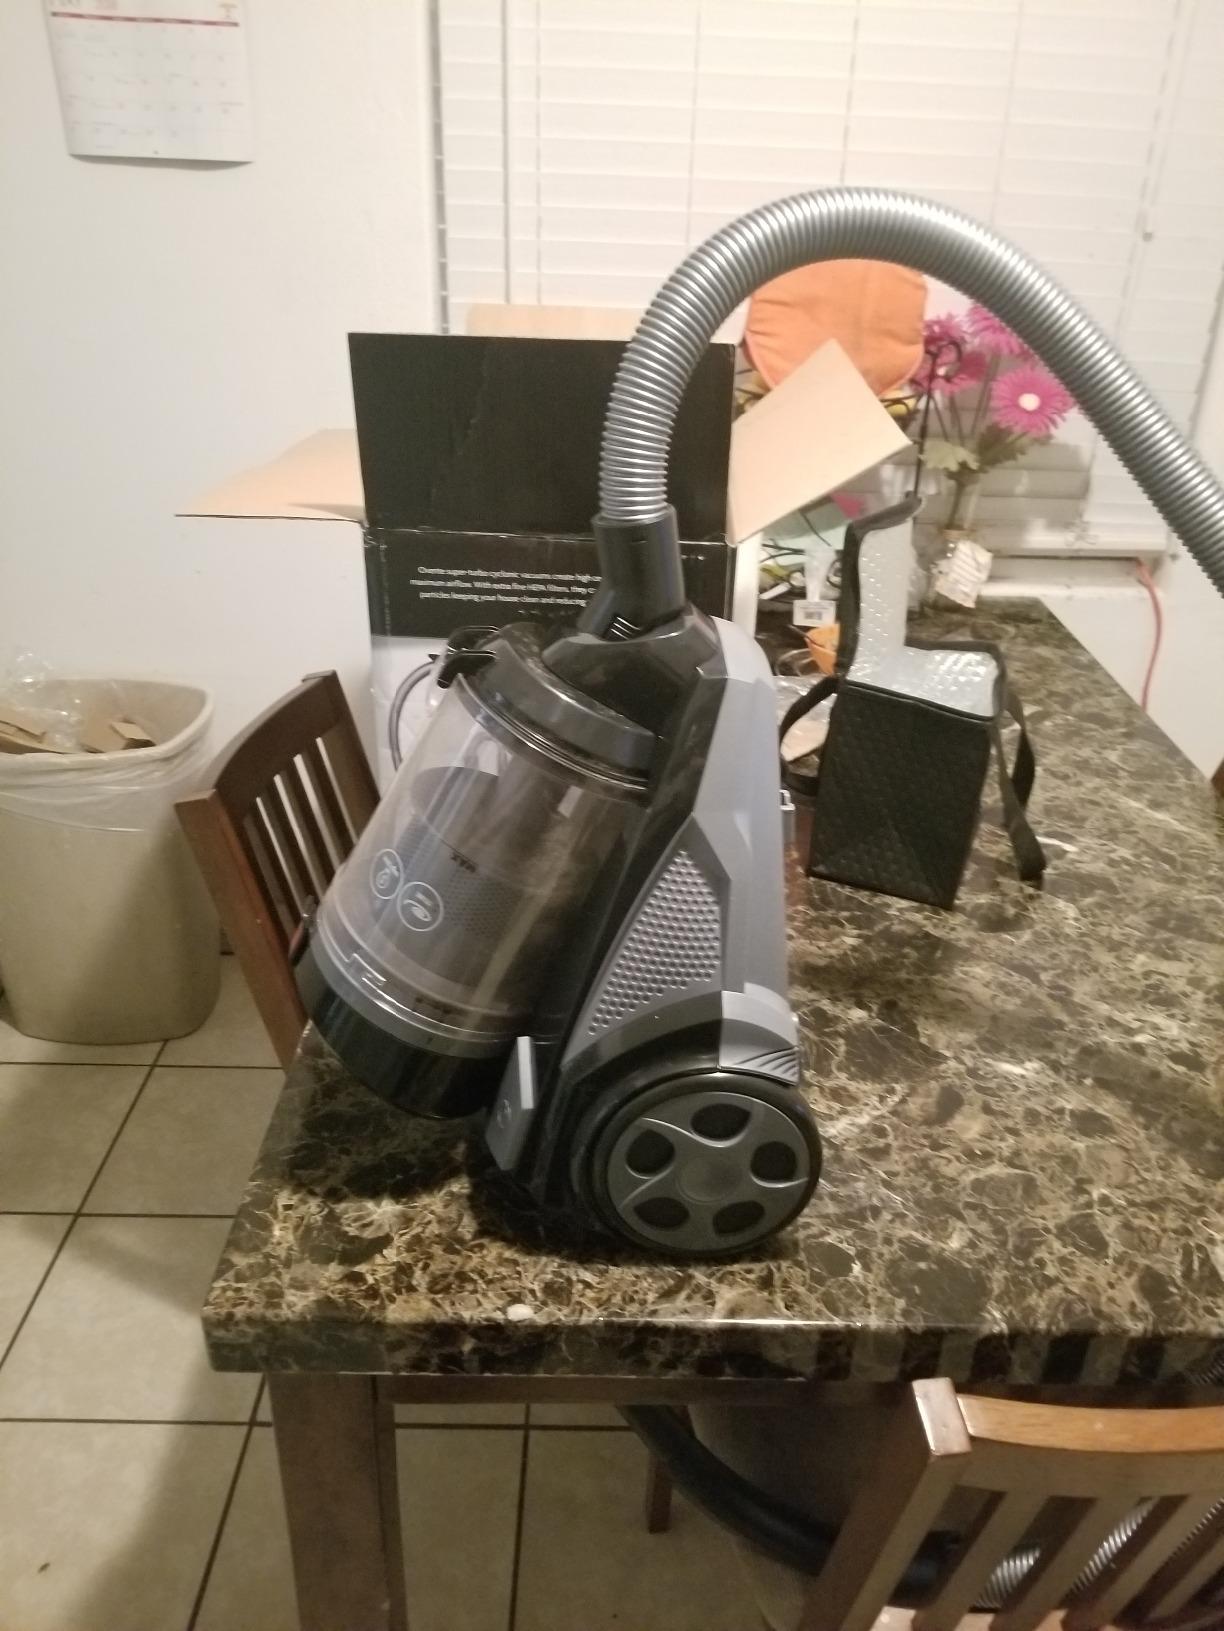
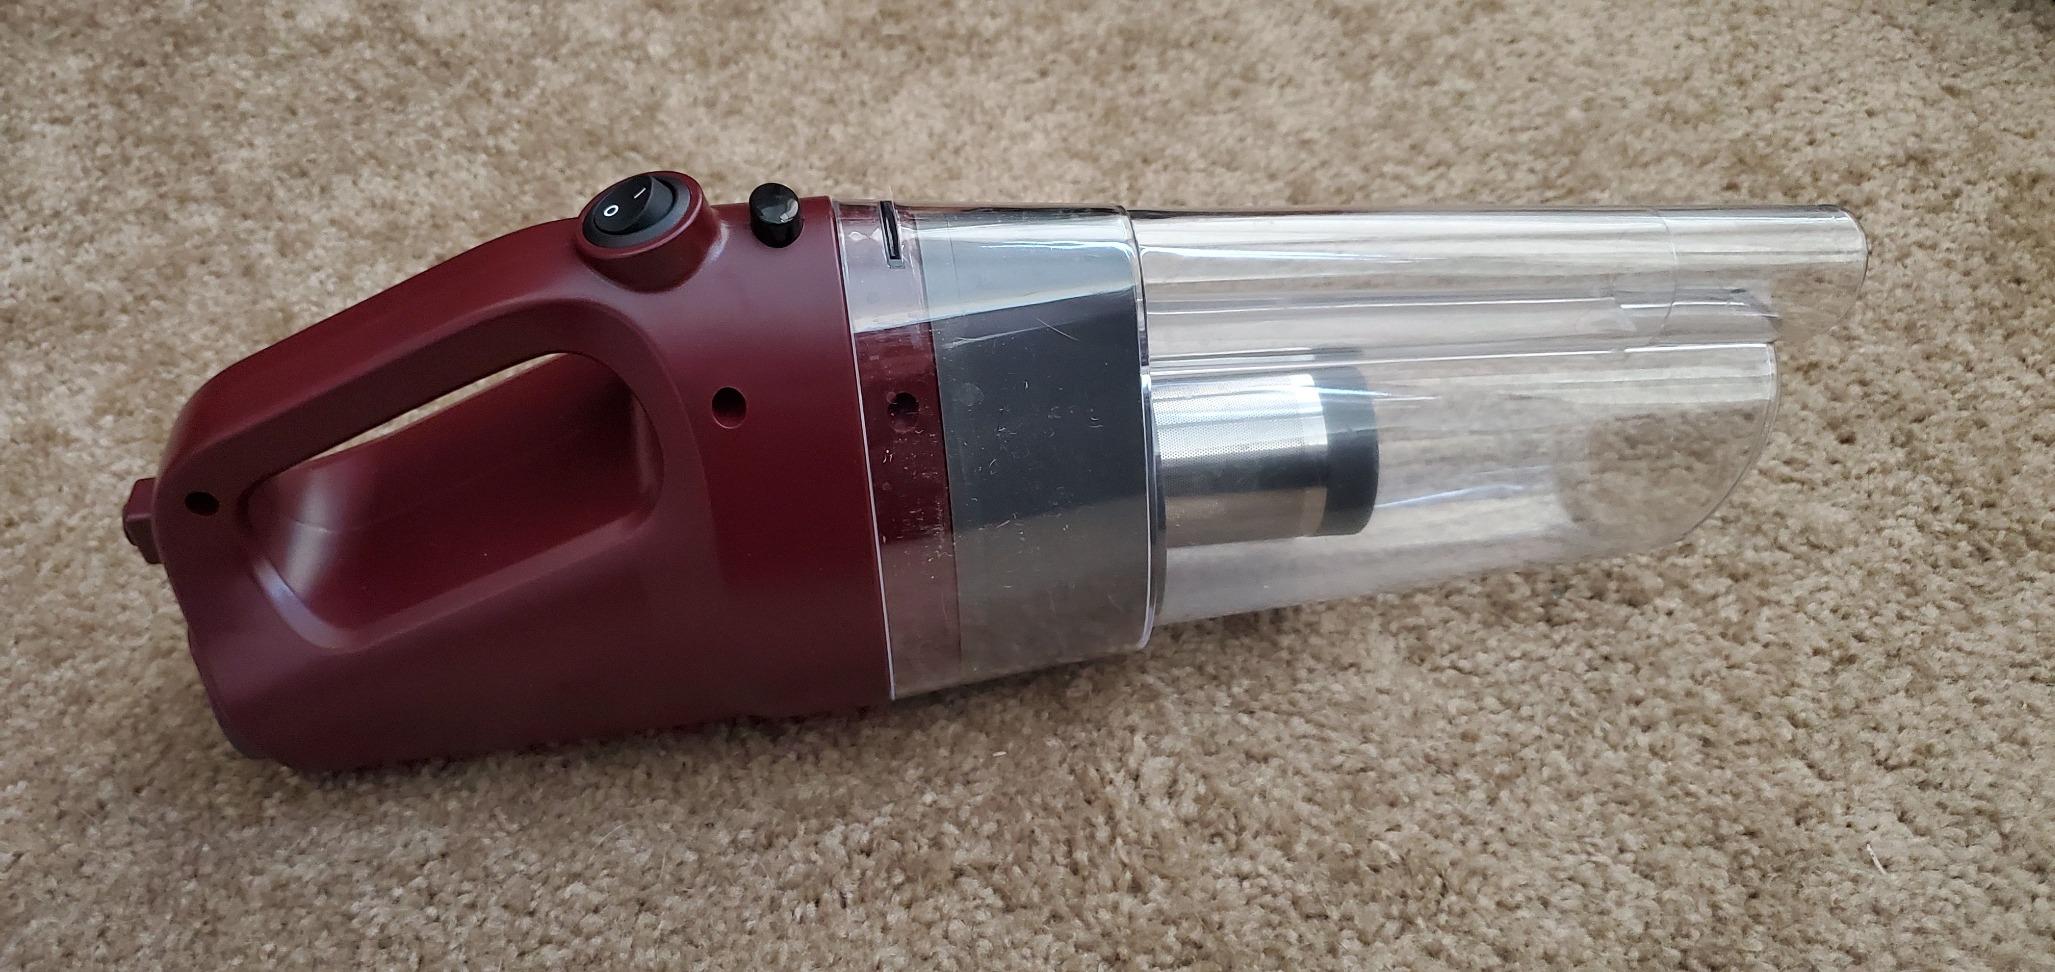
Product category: items_vacuum
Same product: no